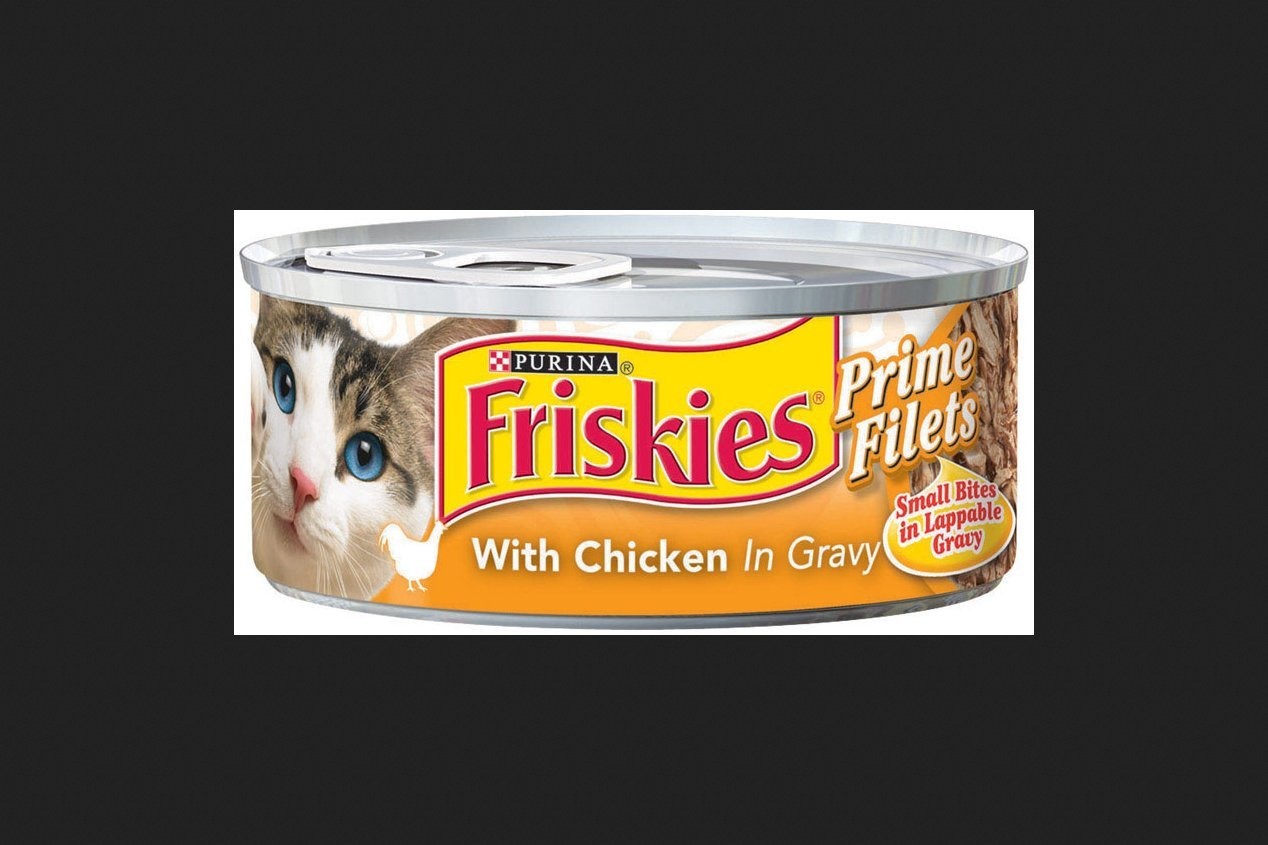
Item Name: Friskies Prime Filets Cat Food 5.5 Oz (Pack Of 24)
Bullet Point 1: The taste cats love
Bullet Point 2: Moist, quality filets of meat and fish
Bullet Point 3: 100% complete and balanced nutrition
Product Description: <b>PURINA FRISKIES PRIME FILETS CAT FOOD</b><ul> <li style="text-align: justify">5.5 oz. can.</li> <li style="text-align: justify">Wet food.</li> <li style="text-align: justify">Grilled chicken and gravy flavor.</li> <li style="text-align: justify">Replaces Ace no. 8075764.</li></ul>
Value: 132.0
Unit: Ounce

Price: 0.785